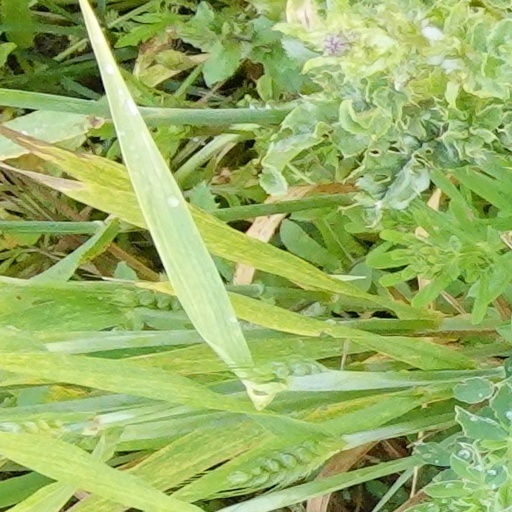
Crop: wheat